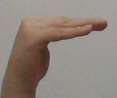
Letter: haa